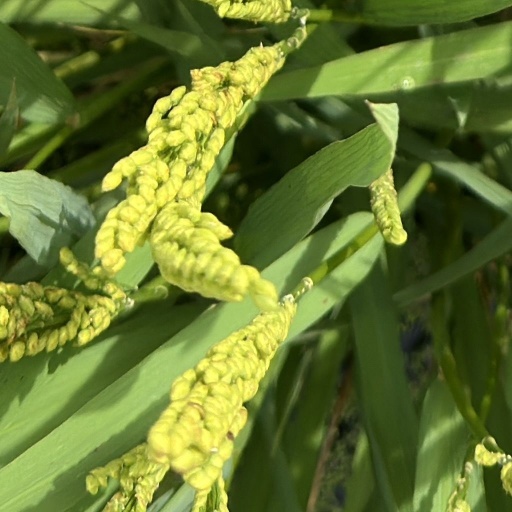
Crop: rice